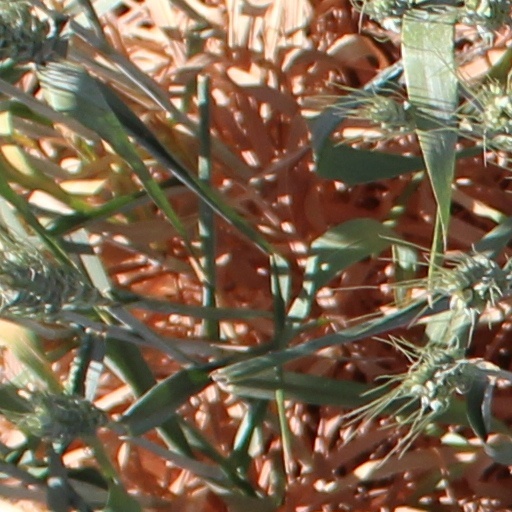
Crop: wheat